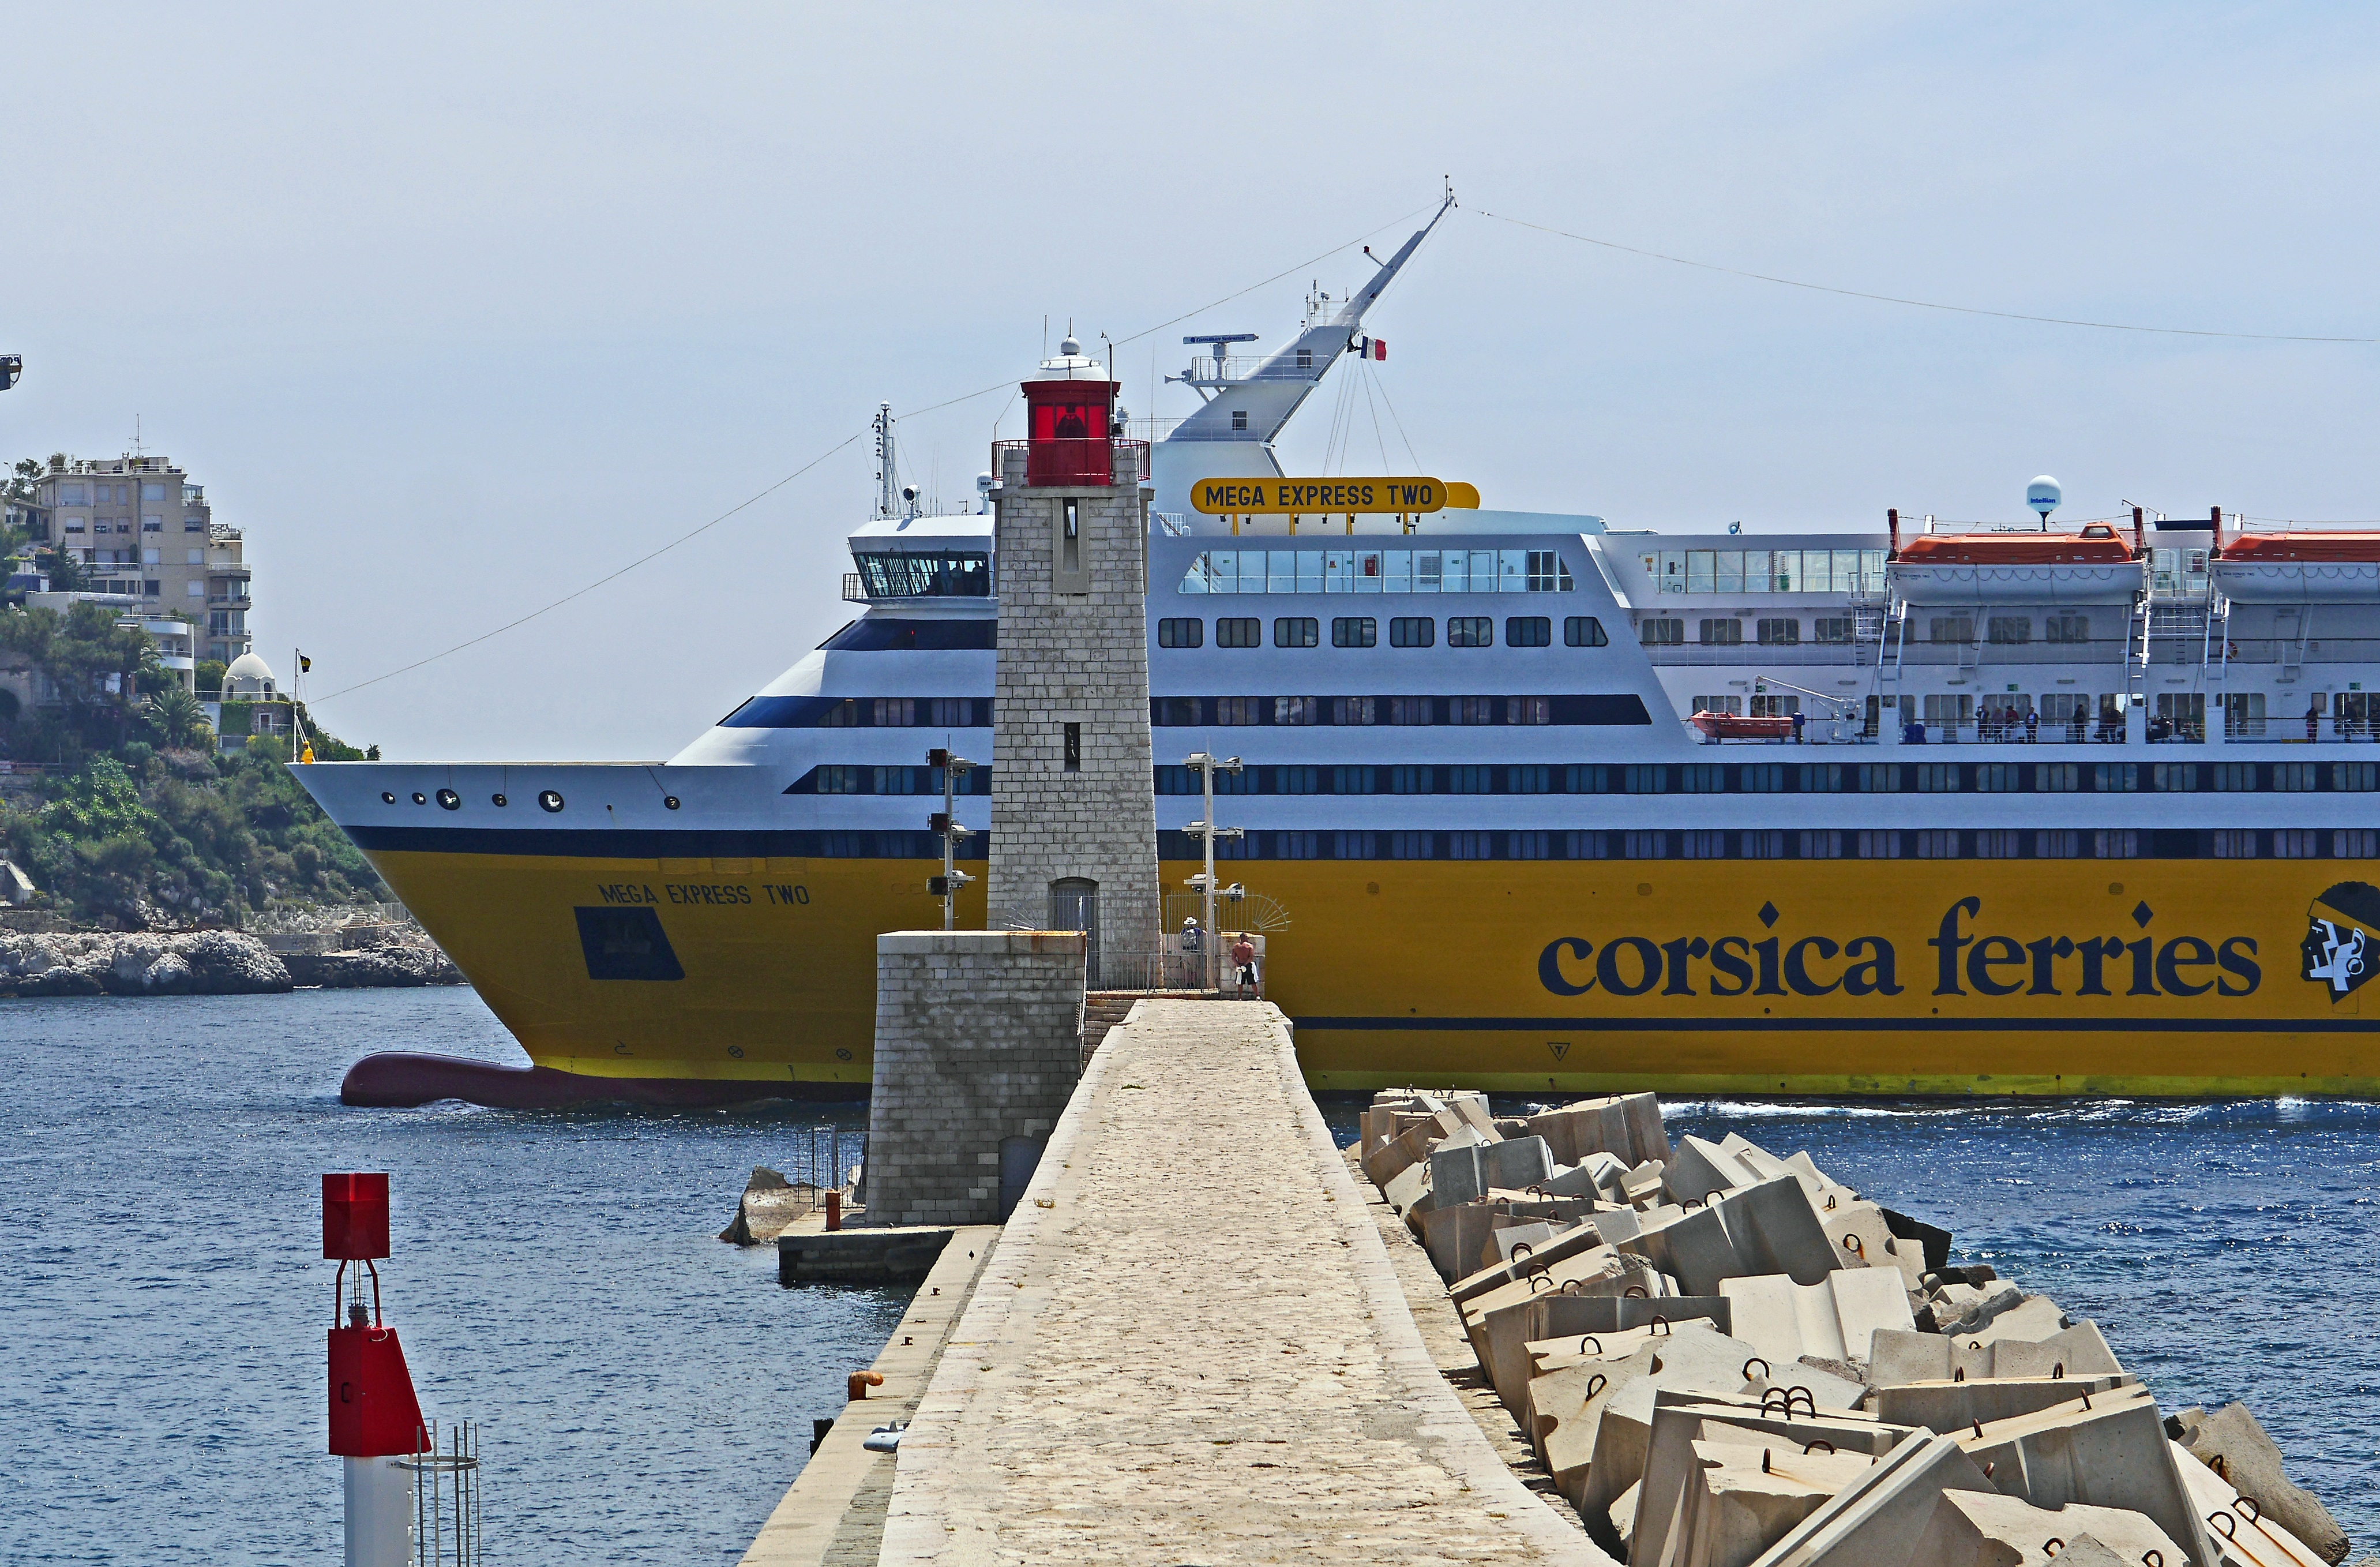
sea, coast, water, dock, lighthouse, hill, ship, mediterranean, vehicle, harbor, port, cargo ship, waterway, ferry, infrastructure, homes, nice, channel, mole, watercraft, container ship, south of france, passenger ship, c te d azur, harbour entrance, freight transport, corsica ferry, vehicle ferry, enema, bulk carrier